Railway coupling

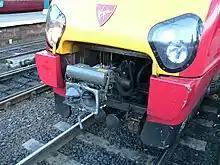
Dellner coupler on a Virgin CrossCountry Class 221 at Carlisle on 10 October 2005

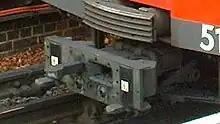
Wedglock coupler on a London Underground train

The Scharfenberg coupler ( or ) is probably the most commonly used type of fully automatic coupling. Designed in 1903 by Karl Scharfenberg in Königsberg, Germany (today Kaliningrad, Russia), it has gradually spread from transit trains to regular passenger service trains, although outside Europe its use is generally restricted to mass transit systems. The Schaku coupler is superior in many ways to many other automatic couplers because it makes the pneumatic and electrical connections automatically and is capable of automatic uncoupling. However, there is no standard for the placement of these electro-pneumatic connections. Some rail companies have them placed on the sides while others have them placed above the mechanical portion of the Schaku coupler.